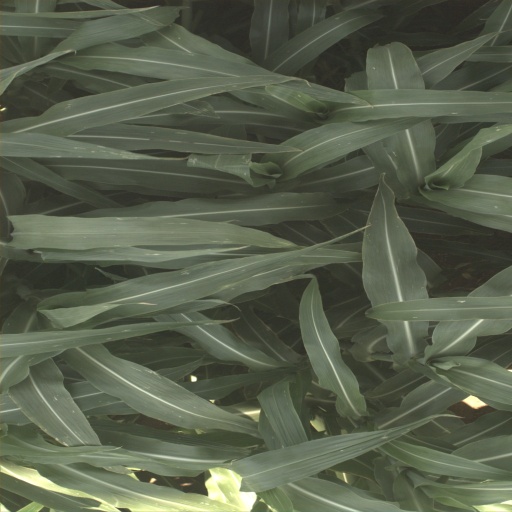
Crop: sorghum